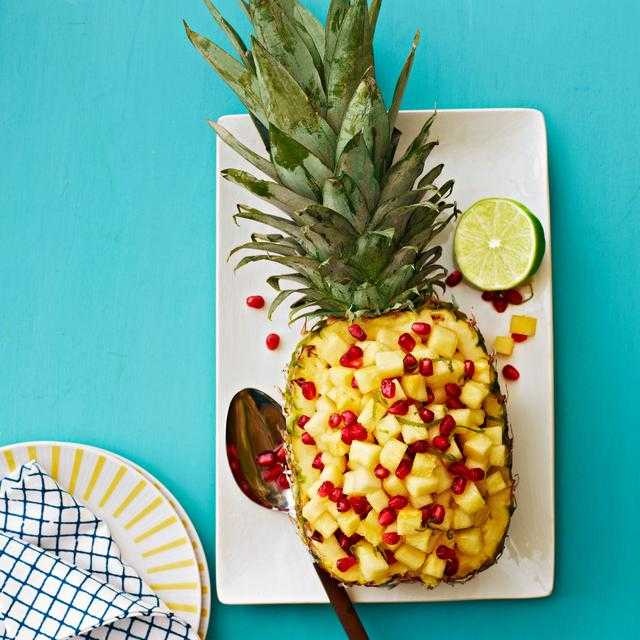
Label: Pineapple